Pierfrancesco Chili

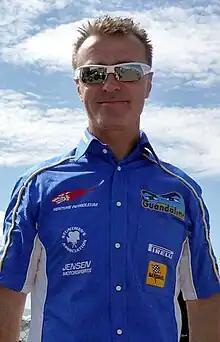
Chili in 2009

Pierfrancesco 'Frankie' Chili, (born 20 June 1964 in Bologna, Italy) is a former motorcycle racer who competed in the Superbike World Championship and the 250 cc and 500 cc classes in Grand Prix. In September 2020 he confirmed he was suffering from Parkinson's disease.